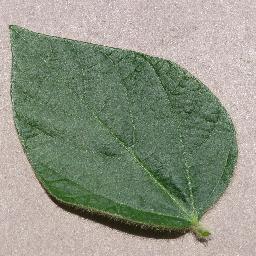
Label: Soybean___healthy